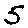
Label: 5